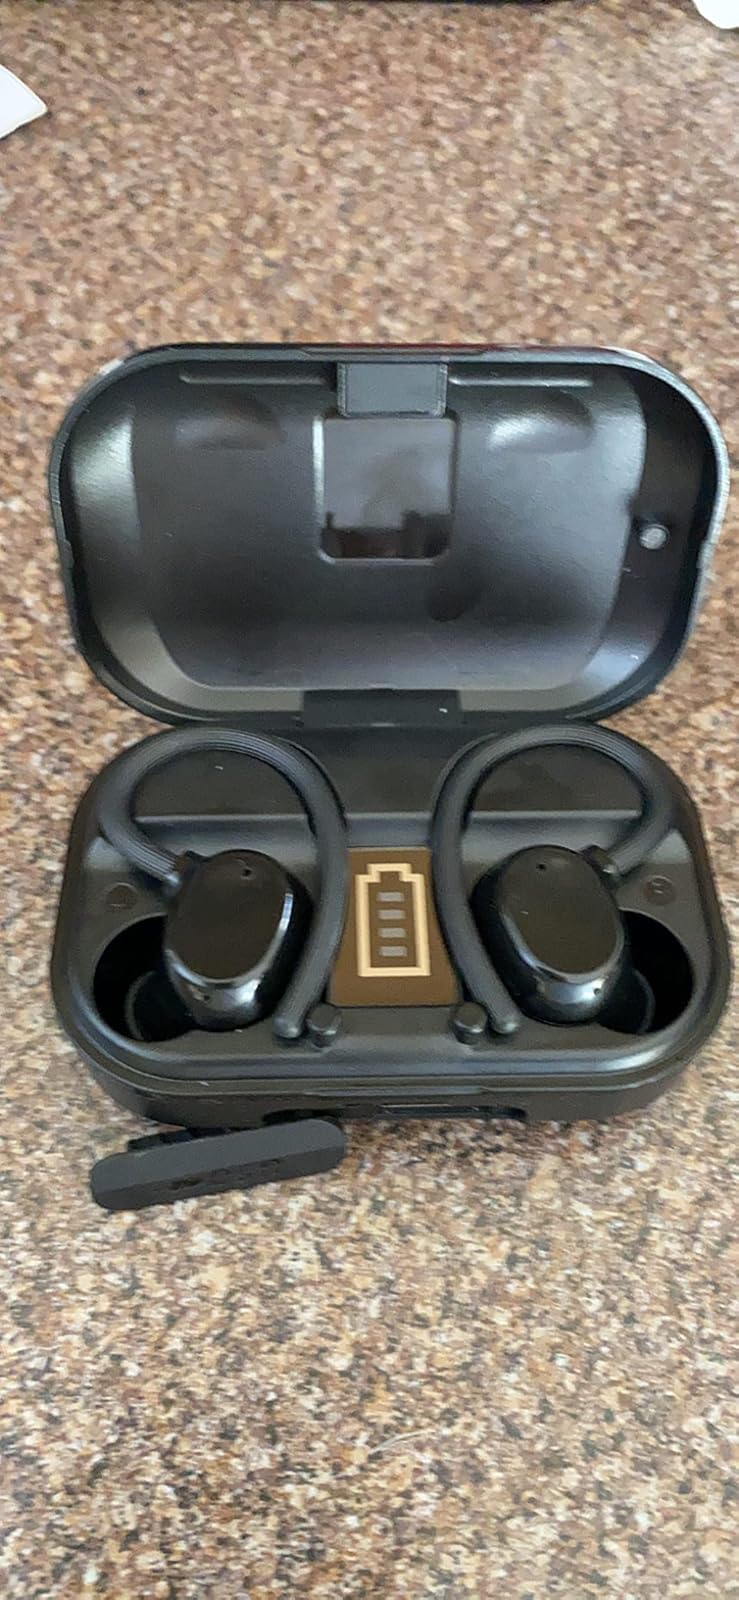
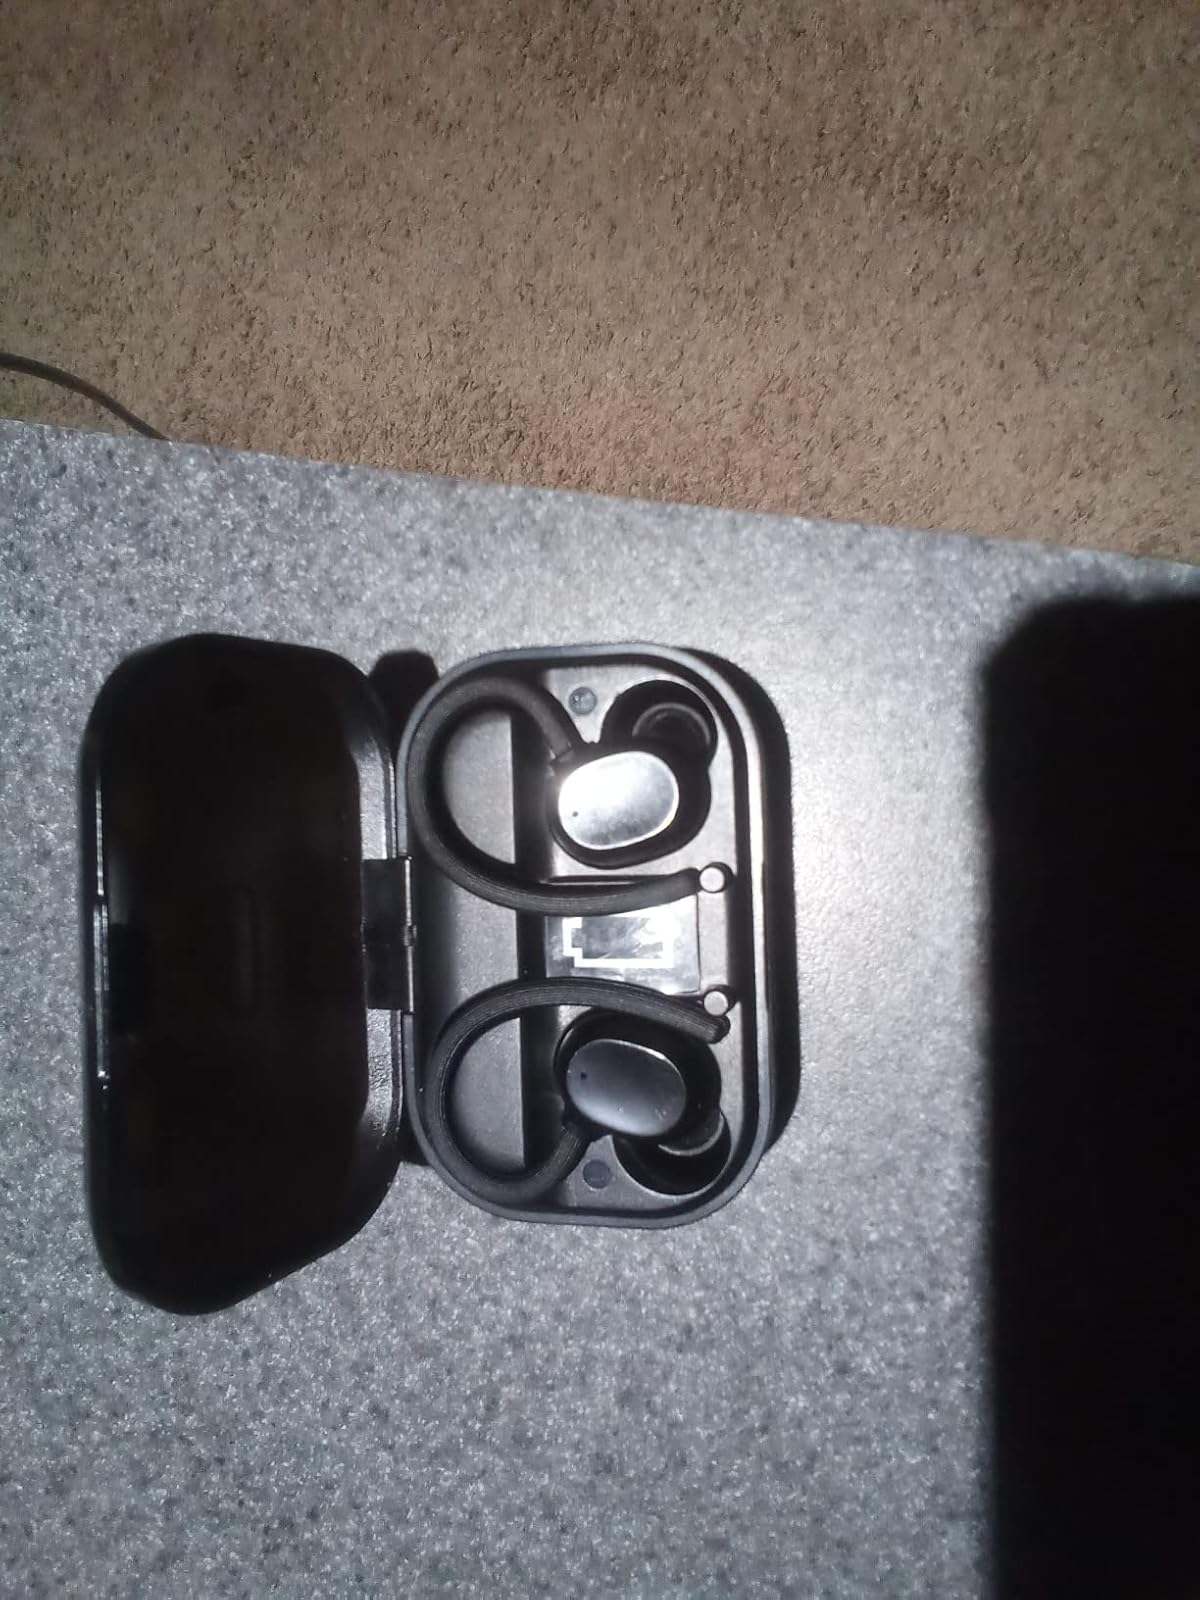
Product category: earbuds
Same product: yes